Deaf mental health care

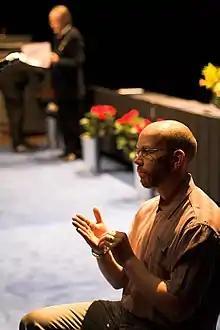
Sign language interpreter

The National Association of the Deaf has eight recommendations for qualifications of interpreters working in mental health settings: